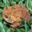
Label: frog